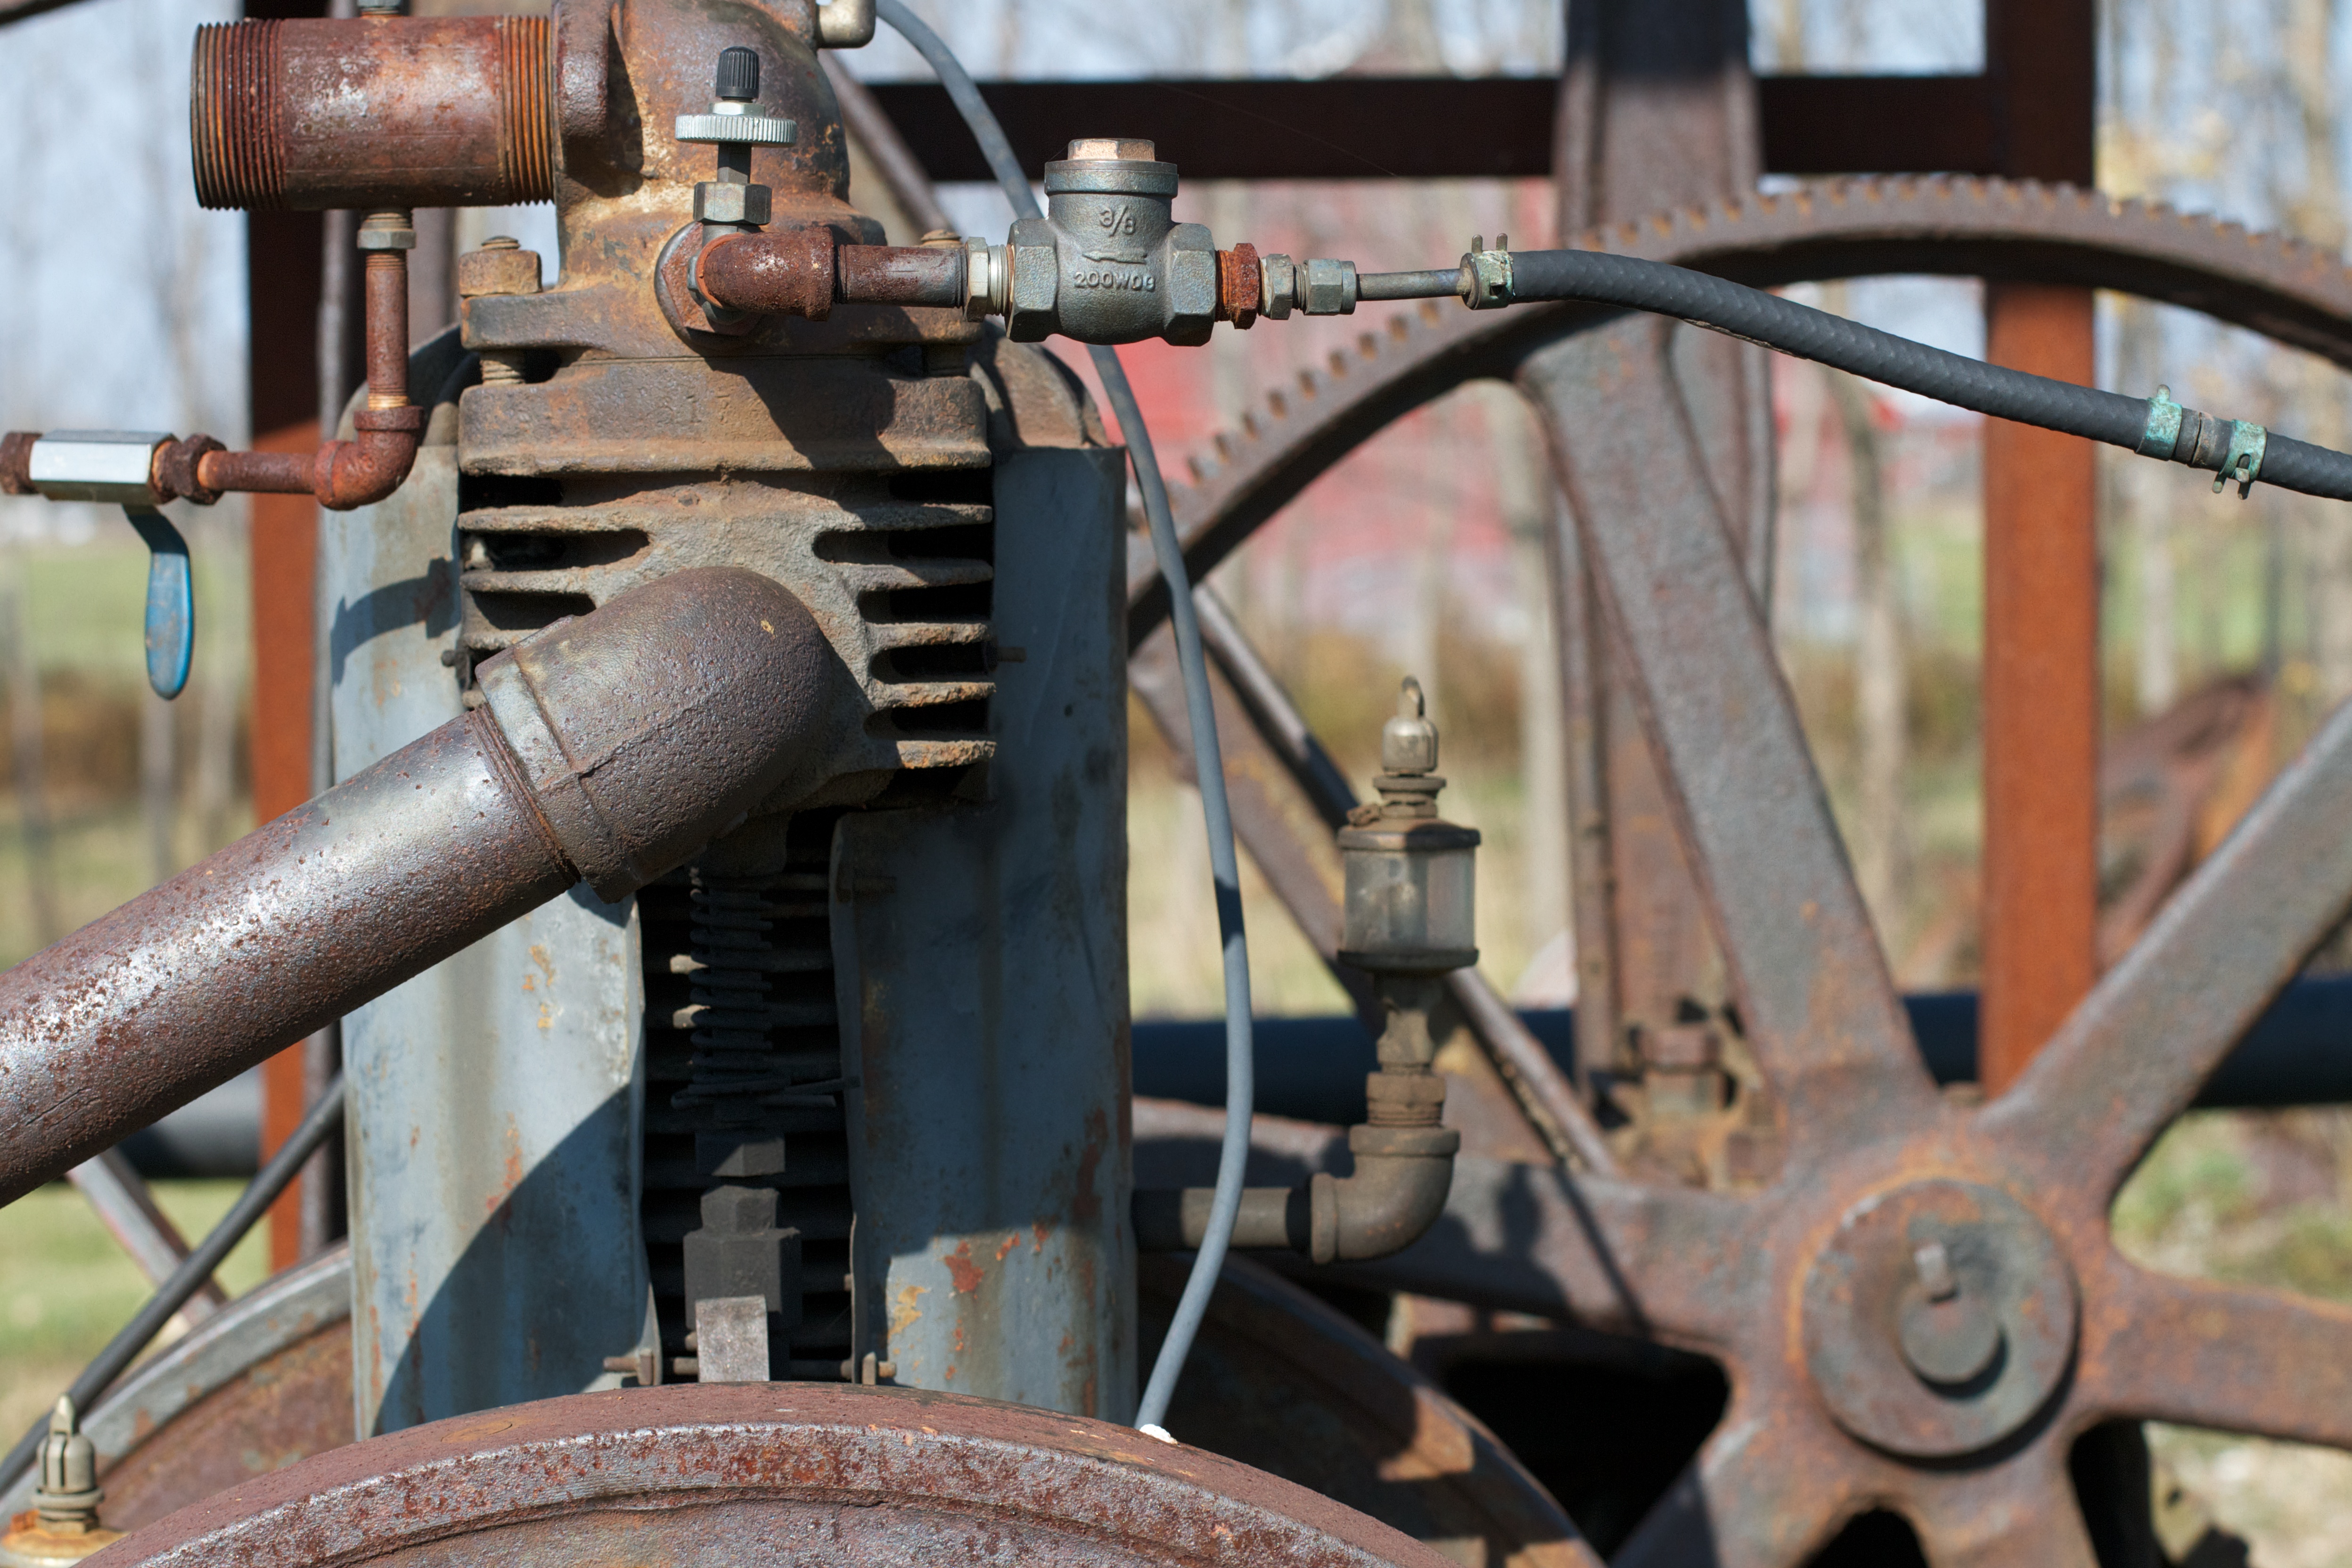
wheel, bicycle, vehicle, machine, steam engine, cannon, iron